List of the Moody Blues band members

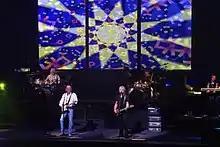
The Moody Blues performing in 2013.

The Moody Blues were an English progressive rock band from Birmingham. Formed in May 1964, the group originally consisted of guitarist and vocalist Denny Laine, keyboardist and vocalist Mike Pinder, woodwind player and vocalist Ray Thomas, bassist Clint Warwick, and drummer Graeme Edge. The band remained active until late 2018, when sole constant member Edge retired from performing, at which point the lineup also included 1966 additions Justin Hayward on guitar and vocals, and John Lodge on bass and vocals. For their final few tours, the core trio were augmented by touring members Norda Mullen on flute, guitar and percussion (from 2003), Julie Ragins on keyboards, guitar, saxophone and percussion (from 2006), Alan Hewitt on keyboards (from 2010), and Billy Ashbaugh on drums and percussion (from 2016).